Voigt effect

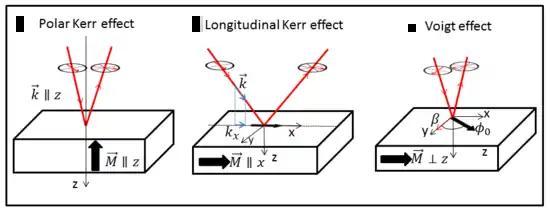
Schematic of the polar Kerr effect, longitudinal Kerr effect and the Voigt effect

The Voigt effect is a magneto-optical phenomenon which rotates and elliptizes linearly polarised light sent into an optically active medium. The effect is named after the German scientist Woldemar Voigt who discovered it in vapors. Unlike many other magneto-optical effects such as the Kerr or Faraday effect which are linearly proportional to the magnetization (or to the applied magnetic field for a non magnetized material), the Voigt effect is proportional to the square of the magnetization (or square of the magnetic field) and can be seen experimentally at normal incidence. There are also other denominations for this effect, used interchangeably in the modern scientific literature: the "Cotton–Mouton effect" (in reference to French scientists Aimé Cotton and Henri Mouton who discovered the same effect in liquids a few years later) and "magnetic-linear birefringence", with the latter reflecting the physical meaning of the effect.